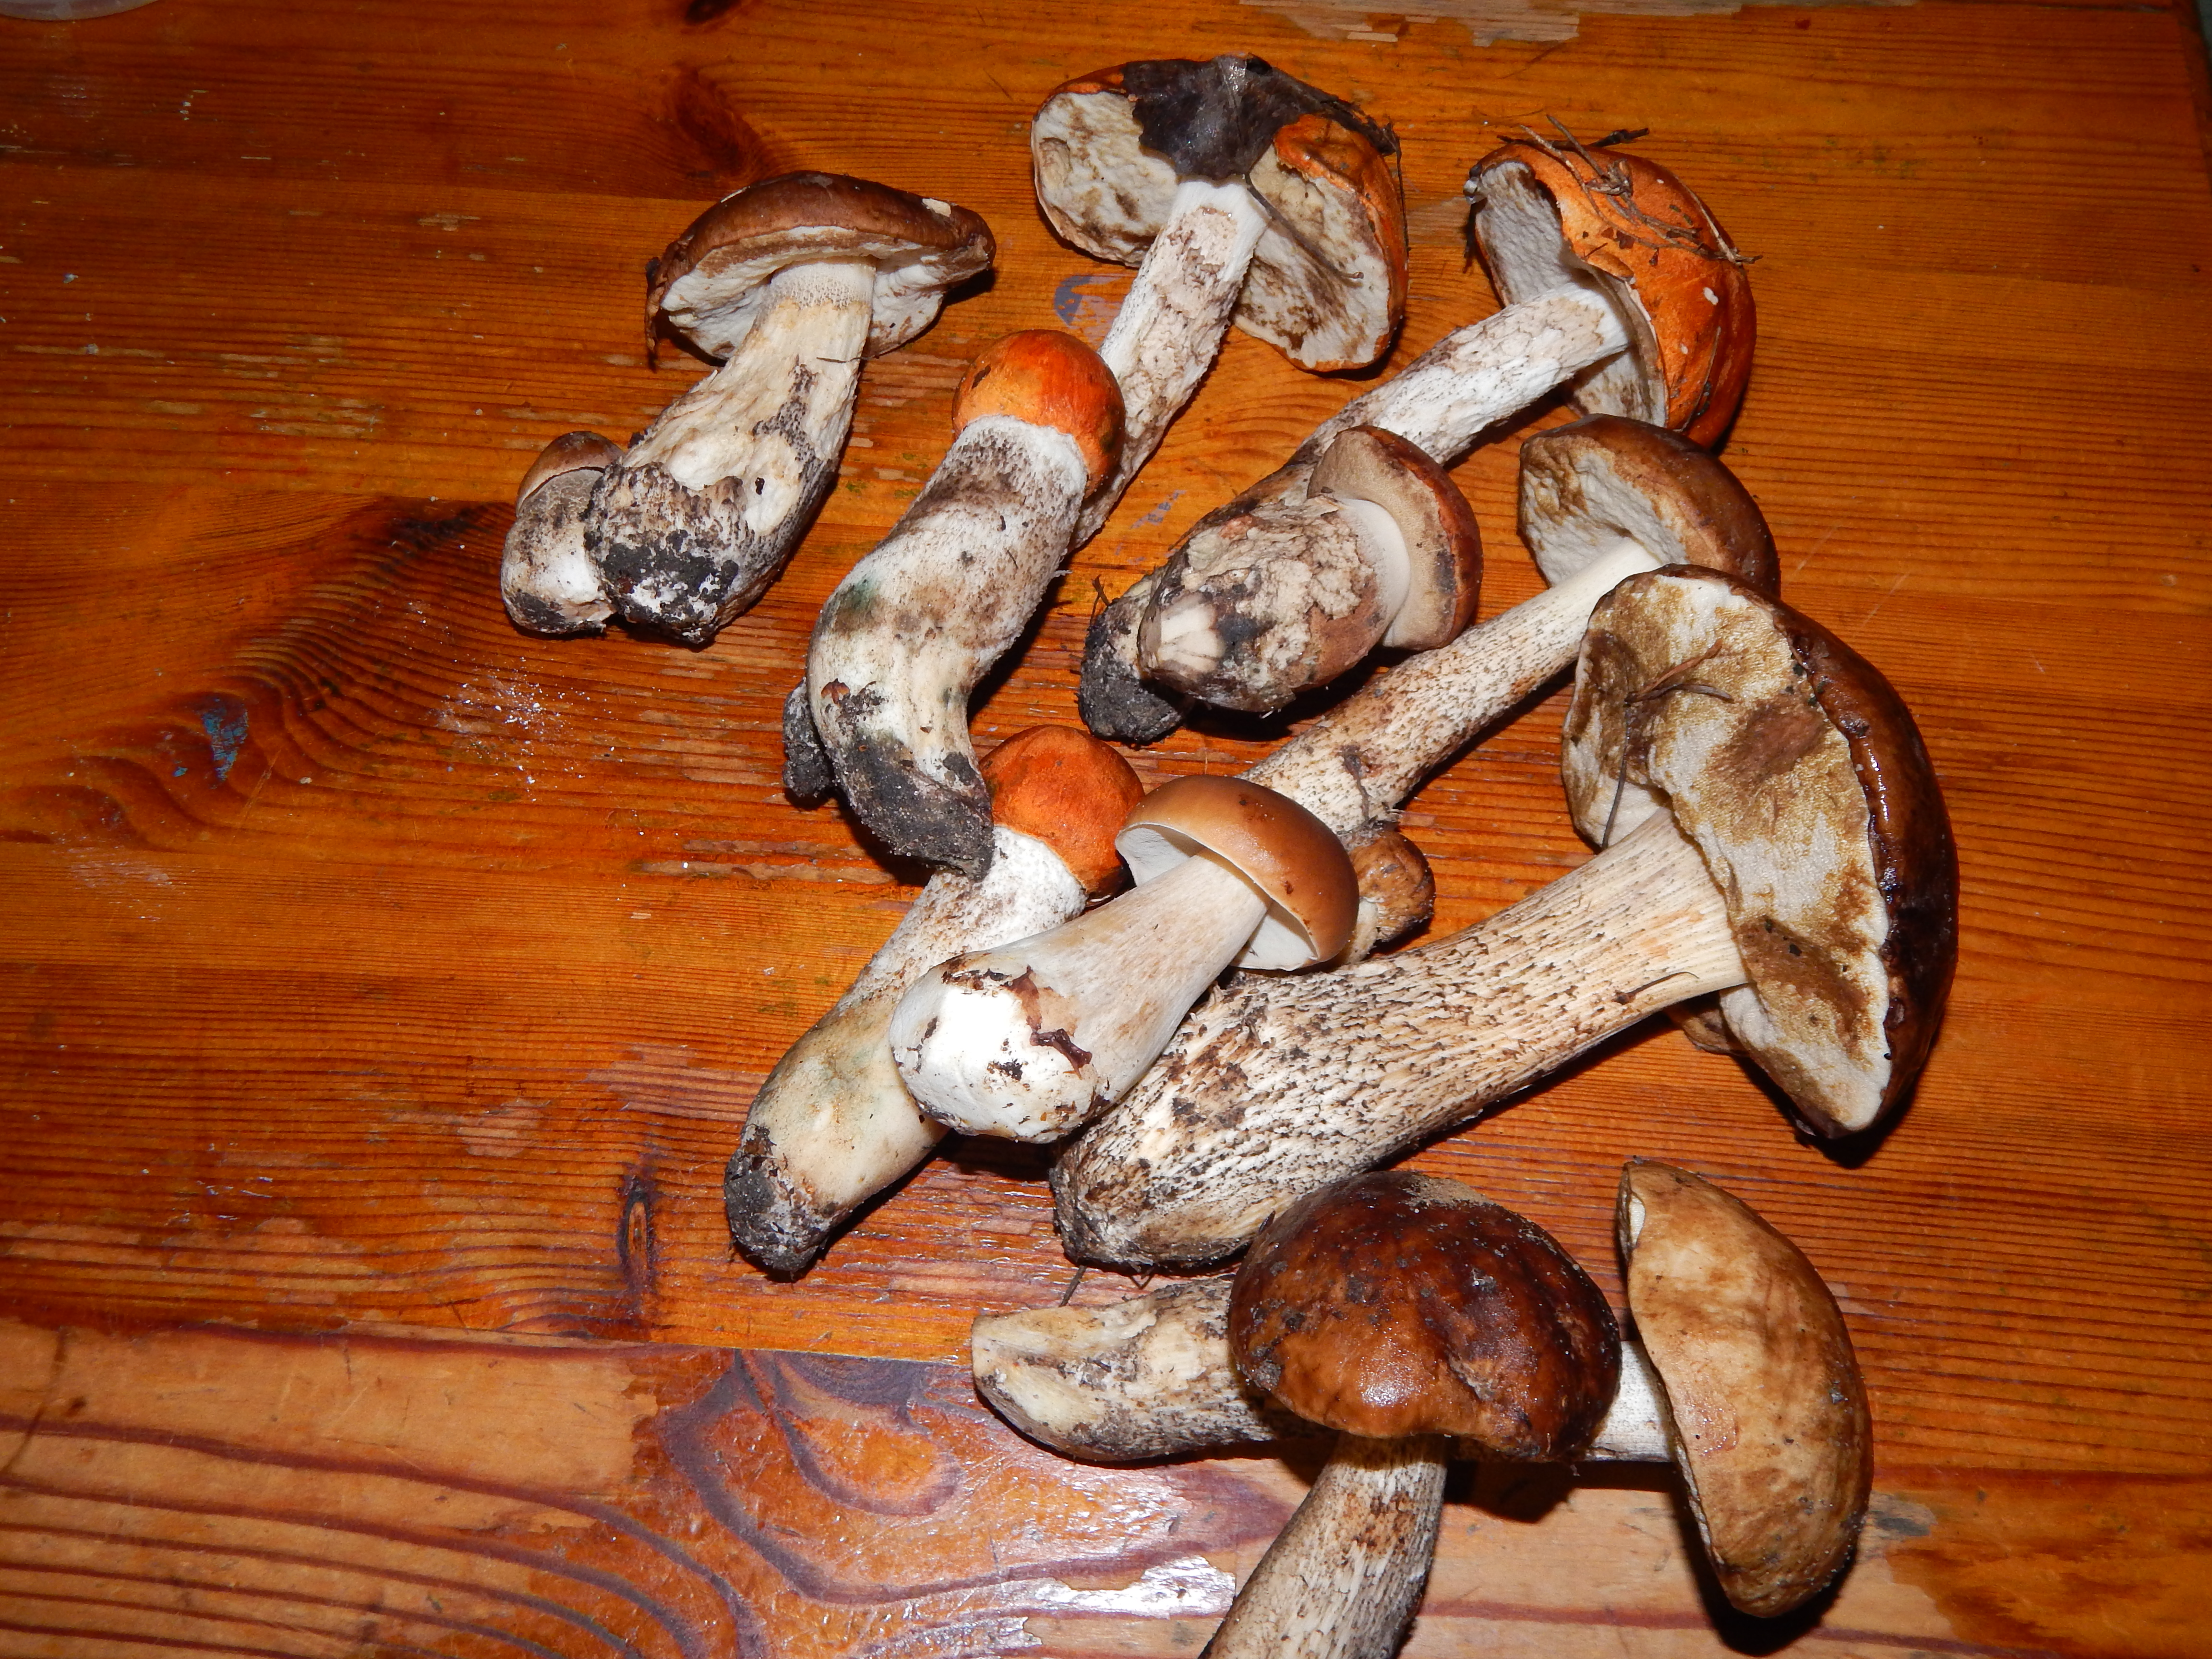
background, wooden, basket, white, wild, mushroom, nature, summer, food, natural, fresh, brown, wood, freshness, organic, meal, delicious, autumn, tasty, vegetable, ingredient, vegetarian, raw, kitchen, edible mushroom